Ecofascism

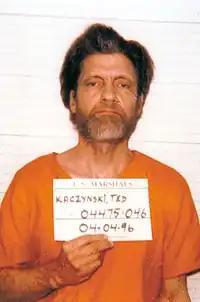
Ted Kaczynski AKA "The Unabomber" in a mug shot taken shortly after his arrest in April 1996.

The French-born Greek fascist Savitri Devi (born Maximiani Julia Portas) was a prominent proponent of Esoteric Nazism and deep ecology. A fanatical supporter of Hitler and the Nazi Party from the 1930s onwards, she also supported animal rights activism and was a vegetarian from a young age. In her works, she espoused ecologist views, such as the "Impeachment of Man" (1959), in which she espoused her views on animal rights and nature. In accordance with her ecologist views, human beings do not stand above the animals; instead, humans are a part of the ecosystem and as a result, they should respect all forms of life, including animals and the whole of nature. Because of her dual devotion to Nazism and deep ecology, she is considered an influential figure in ecofascist circles.